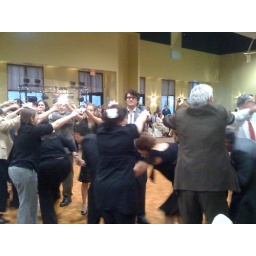
grand march! so much more fun than i expected. that's me in the black dress and niles across from me